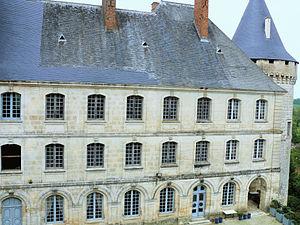
Château de La Rochefoucauld - Aile du XIIIe siècle, côté cour
Le château de La Rochefoucauld situé à La Rochefoucauld en Charente,